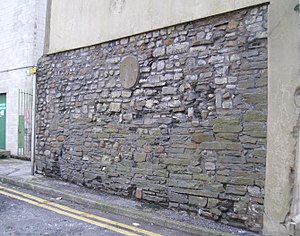
Bymure i England og Wales / Liste
Dette er en liste over bymure i England og Wales, som beskriver bymure der er blevet opført og brugt omkring disse byer fra det første århundrede og fremefter. De første bymure blev bygget af romerne efter deres erobring af Britannien i år 43. Romerne startede typisk ud med at opført et fort, som senere er blevet konverteret til rektangulære byer, der er blevet beskyttet af enten mure i sten eller træ og voldgrave. Mange af disse forsvarsværker overlevede Romerrigets fald i 300- og 400-tallet, og blev brugt i den ustabile post-romerske periode. Angel-saksiske konger foretog omfattende byudvidelser i 700- og 800-tallet, hvor de skabte fæstningsanlæg kaldet burh. Disse burh brugte nogle gange de tidligere romerske forsvarsværker, og mange er overlevet ind i den tidlige middelalder.